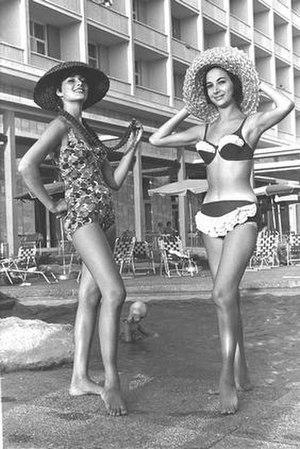
Lea Gottlieb était une créatrice de mode et femme d'affaires israélienne. Elle immigre en Israël après la Seconde Guerre mondiale, et fonde la société Gottex.